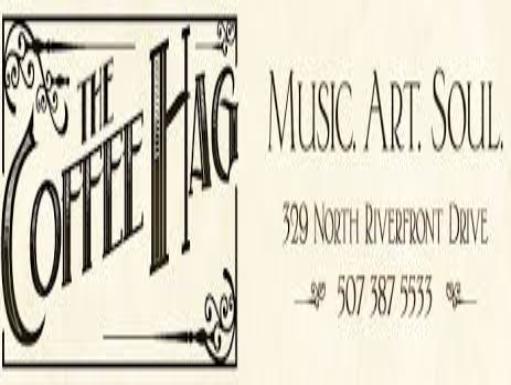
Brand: Cafe HAG
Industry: Food